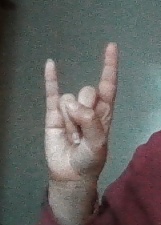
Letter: la